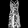
Label: Dress